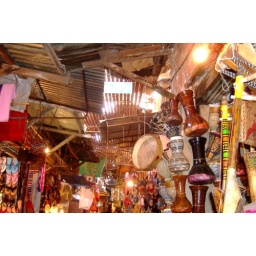
Souk in Marrakech - the roof of the market